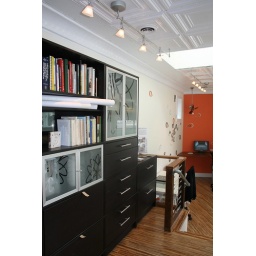
The design space is in the north end of the building, highlighted by an orange wall